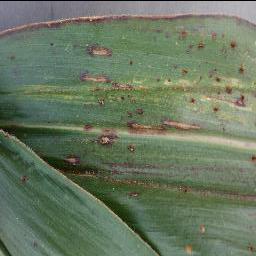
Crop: corn
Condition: (maize)_cercospora_spot_gray_spot